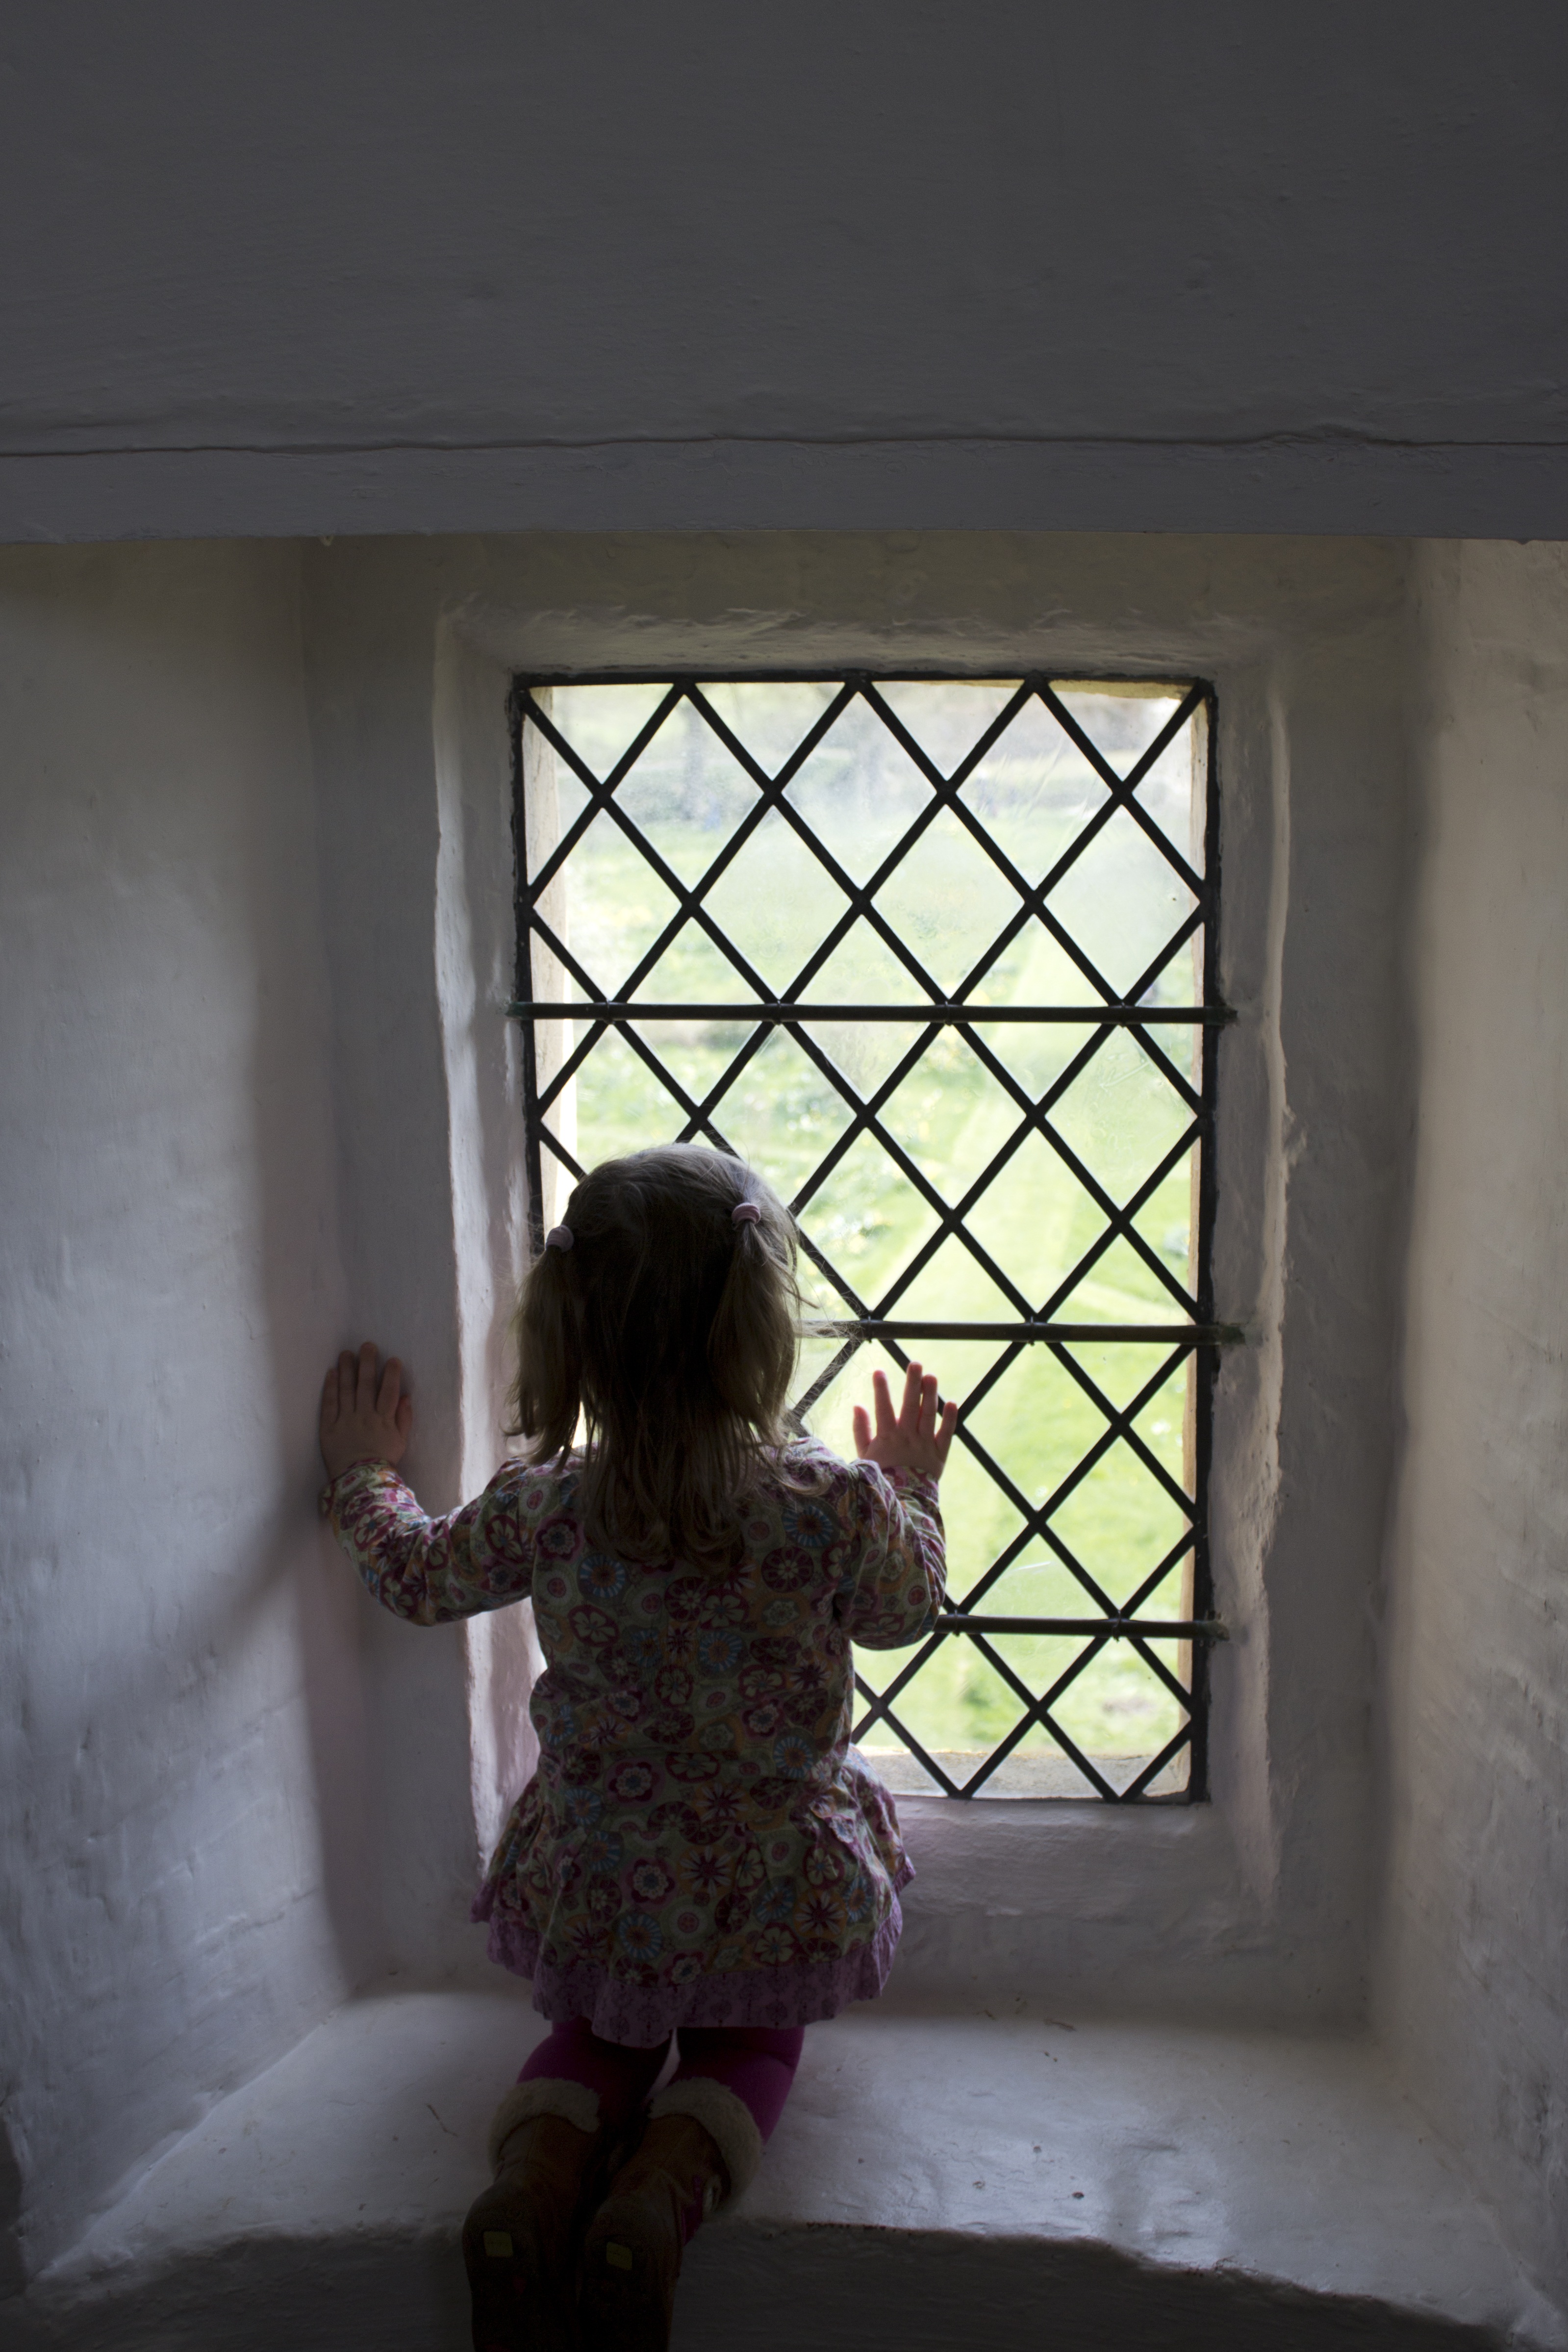
light, girl, white, house, window, glass, view, wall, young, color, child, black, lighting, interior design, art, photograph, image, gaze, dreaming